Roman Catholic Archdiocese of Baltimore

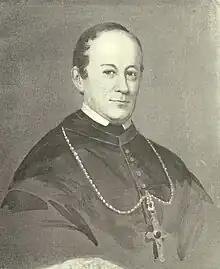
Archbishop Eccleston (1891)

Carroll ordained the first American-born Catholic priest, Reverend William Matthews, at St. Peter's Pro-Cathedral in Baltimore in 1800. In 1806, Carroll started construction of the Cathedral of the Assumption in Baltimore As the Catholic population of the United States grew, the Vatican saw the need to create more dioceses. In 1808, Pope Pius VII erected four new dioceses from what now became the Archdiocese of Baltimore. The pope named Carroll as the first archbishop of Baltimore.